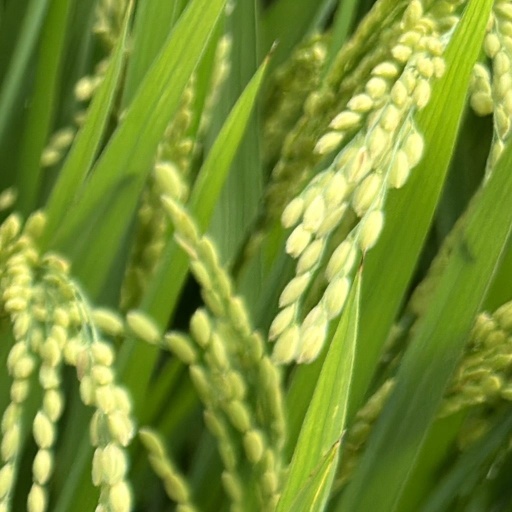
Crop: rice